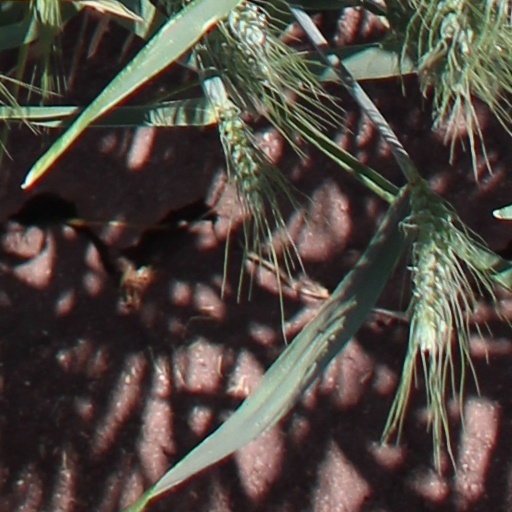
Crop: wheat